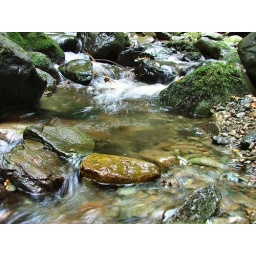
A long exposure of river water near Keswick, Cumbria. Exposure = 1/6th sec.12th Septemeber 2006